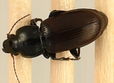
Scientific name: Amara alpina
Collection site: Niwot Ridge NEON (NIWO), plot NIWO_006